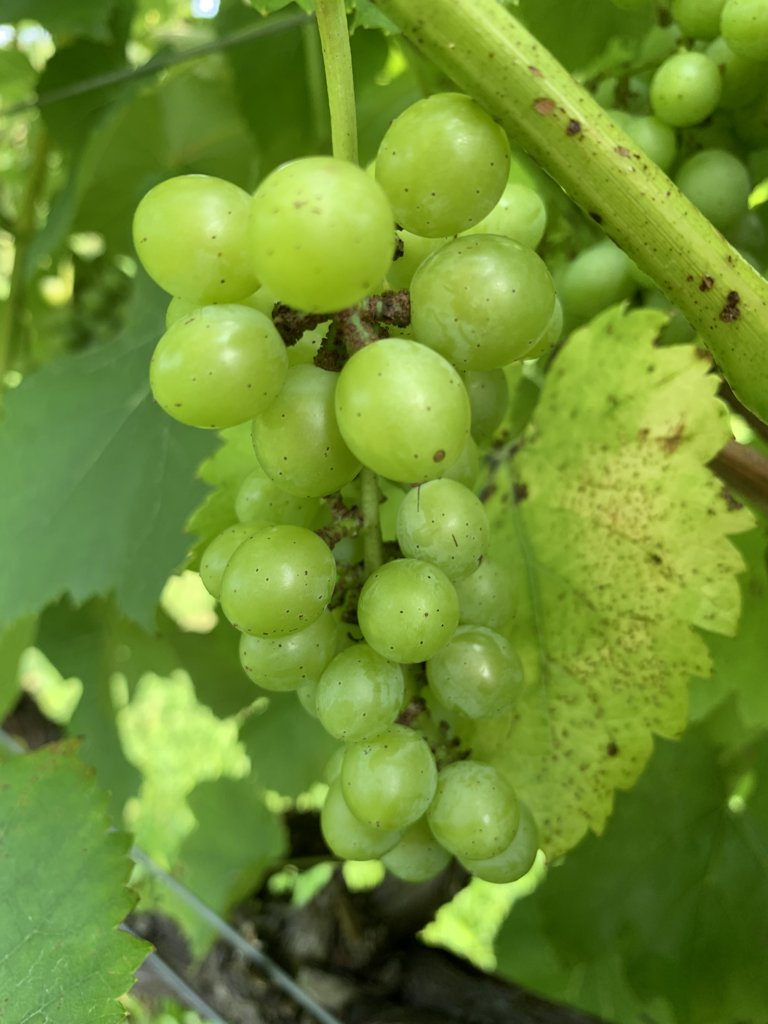
Berries visible: 38
Grape clusters: 2